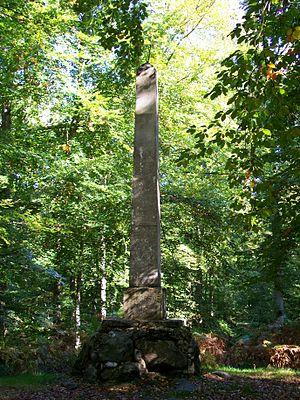
L'obélisque du roi de Rome dans la Forêt domaniale d'Halatte (Oise), parcelle 111, datation 1811.
Fleurines est une commune française située dans le département de l'Oise en région Hauts-de-France au cœur de la forêt d'Halatte. Implantée au centre d'une clairière agricole, Fleurines bénéficie d'une situation particulière peu courante dans la région. La commune est en effet limitrophe des deux pôles urbains que constituent Pont-Sainte-Maxence au nord, et Senlis au sud.
La forêt d'Halatte est une forêt domaniale de Hauts-de-France, située dans le département de l'Oise, proche de Senlis et de Pont-Sainte-Maxence.